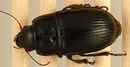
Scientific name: Euryderus grossus
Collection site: Central Plains Experimental Range NEON (CPER), plot CPER_003